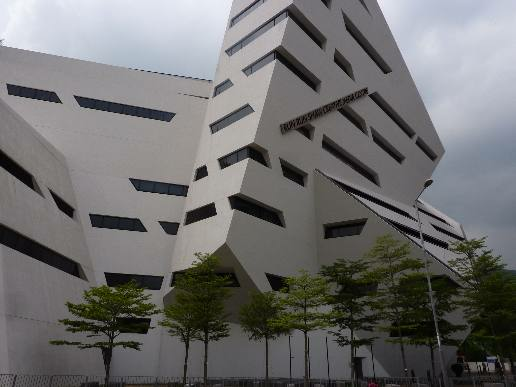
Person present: No